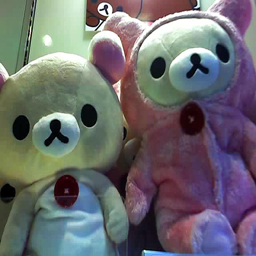
Two stuffed bears are sitting side by side.
Two teddy bears are seen together in this photo.
a yellow and a pink stuffed bear are laying side by side
A yellow stuffed bear next to a pink stuffed bear.
A pair of yellow and pink teddy bears leaning against a wall.